27th (Inniskilling) Regiment of Foot

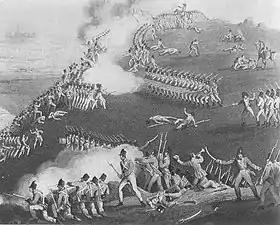
Battle of Castalla, 13 April 1813

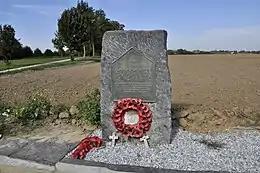
Stele to the 27th (Inniskilling) Regiment of Foot at the battlefield of Waterloo

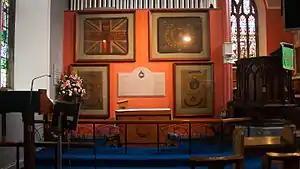
The regimental chapel in the north aisle of St Macartin's Cathedral, Enniskillen decorated with the Sovereign's and Regimental Colours of the 27th (Inniskilling) Regiment of Foot dating from 1859 (in the lower part of the photograph) and the two Colours presented to the 4th (Fermanagh Militia) Battalion in 1886 (in the upper part of the photograph)

The regiment was raised as local militia at Enniskillen by Colonel Zachariah Tiffin as Zacharaiah Tiffin's Regiment of Foot in June 1689, to fight against James II in the Williamite War in Ireland. The regiment served successfully, most notably at the Battle of Newtownbutler in July 1689, and it gained a place on the English establishment in 1690 as a regular infantry regiment. As such it then fought at the Battle of the Boyne in July 1690, at the Battle of Aughrim in July 1691 and at the Siege of Limerick in August 1691. A contingent from the regiment took part in the Siege of Namur in August 1695 during the Nine Years' War.